Coudersport station

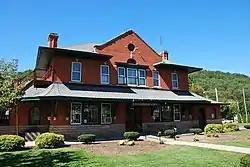
Station in September 2009

The Coudersport and Port Allegany Railroad Station (also known as the Coudersport Depot) is a railroad station in Coudersport, Pennsylvania, in the United States. It was built by the Coudersport and Port Allegany Railroad in 1899 and opened in January 1900 during the lumber industry boom in Potter County. When the lumber ran out, the railroad's business decreased and in 1964 the line and station were purchased by the Wellsville, Addison and Galeton Railroad. The station was abandoned in 1970 and was unoccupied until 1975, when the borough of Coudersport purchased it. The borough restored it and put a new roof on, then used the building for office space. The station was listed on the National Register of Historic Places on November 21, 1976.